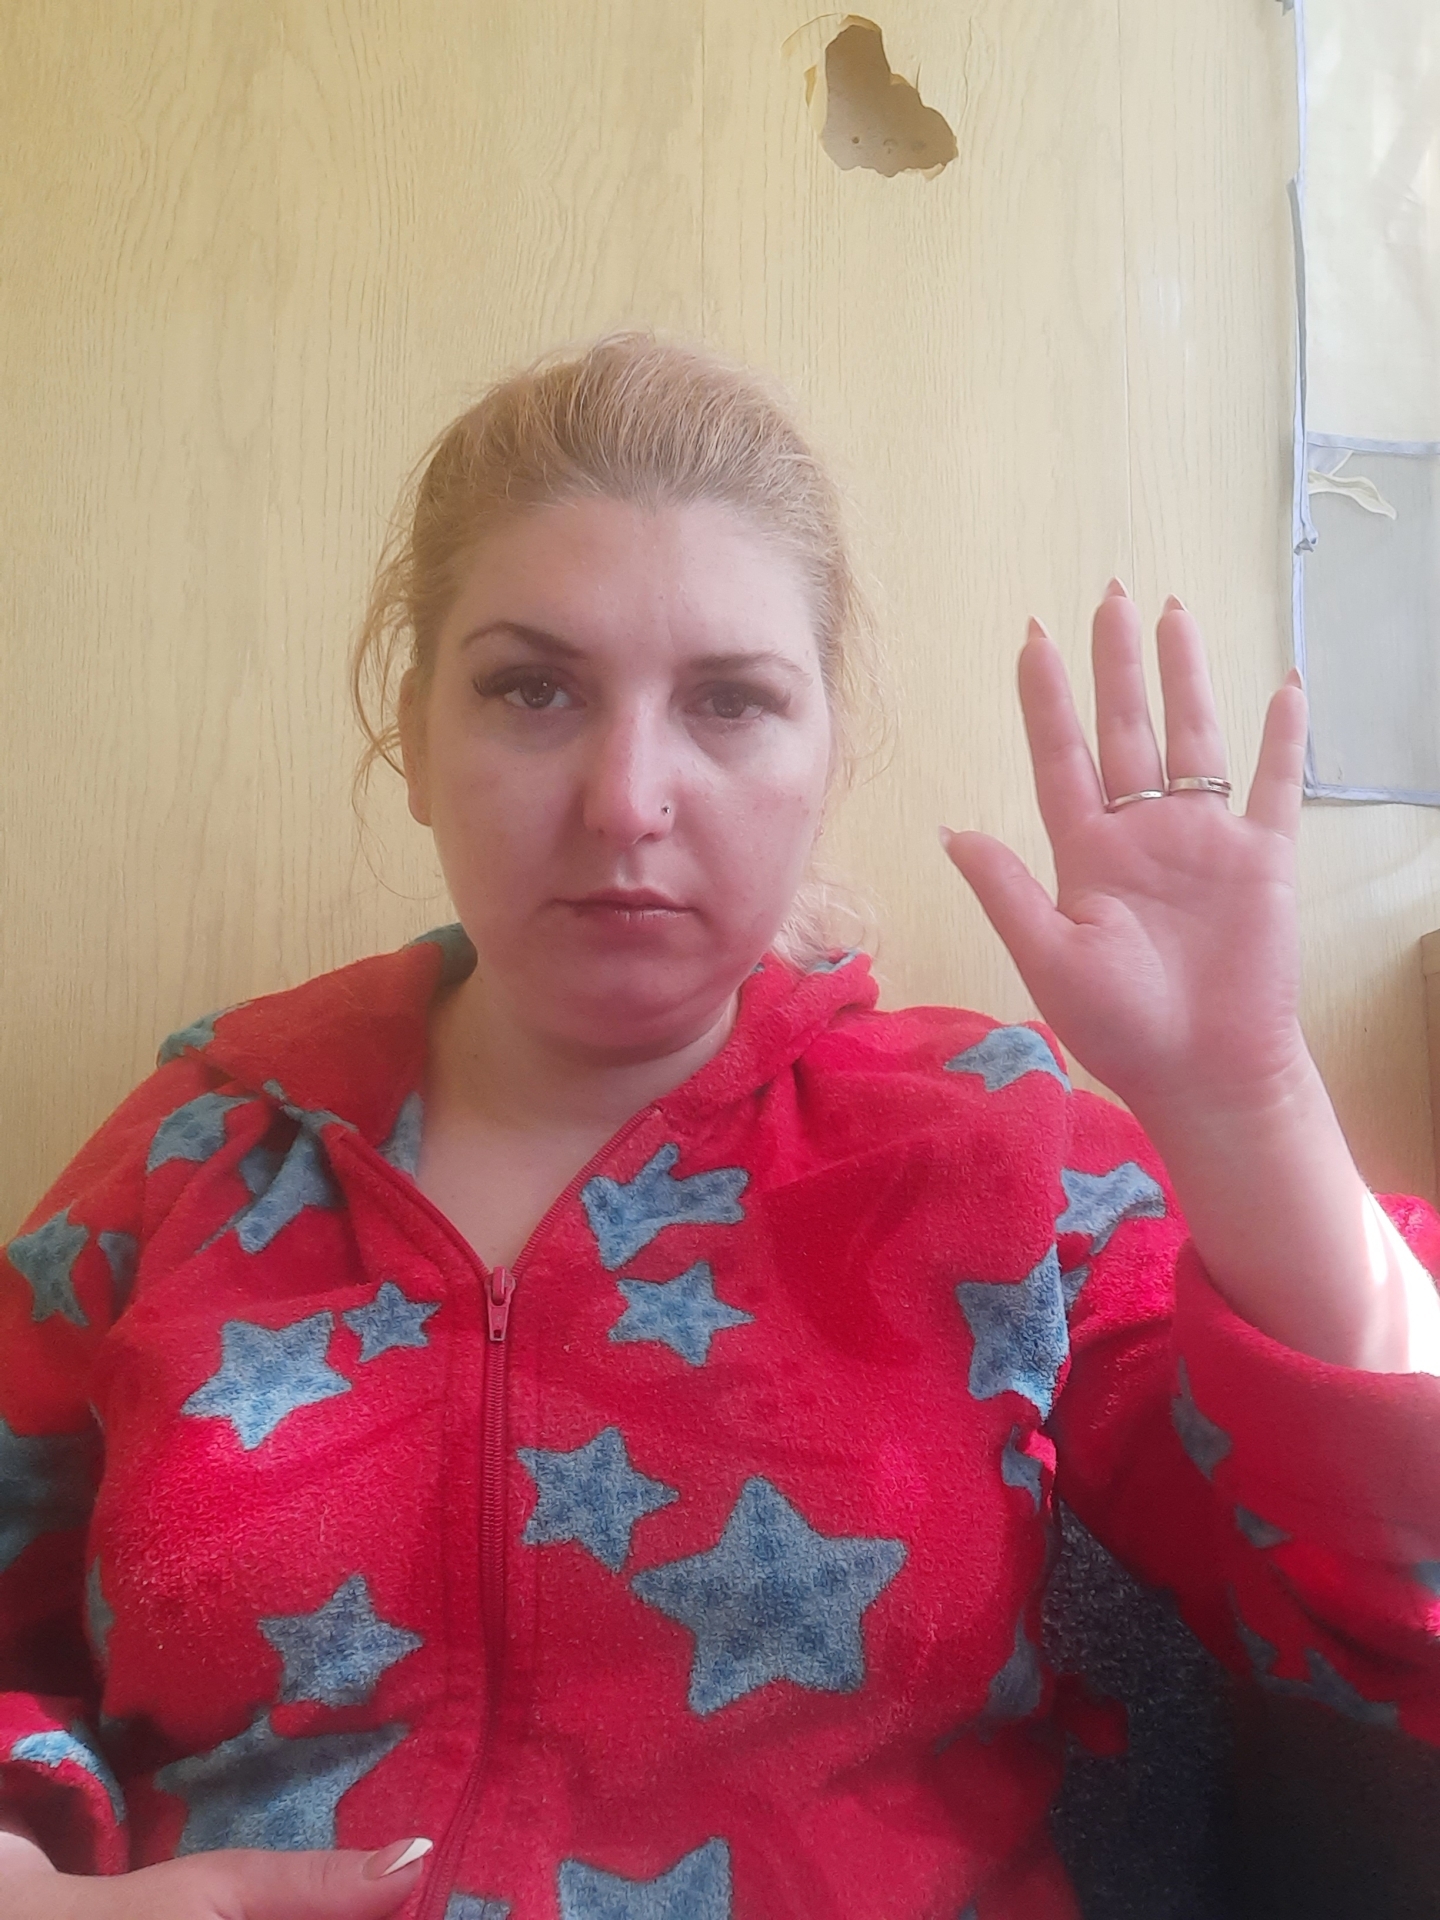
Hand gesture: palm